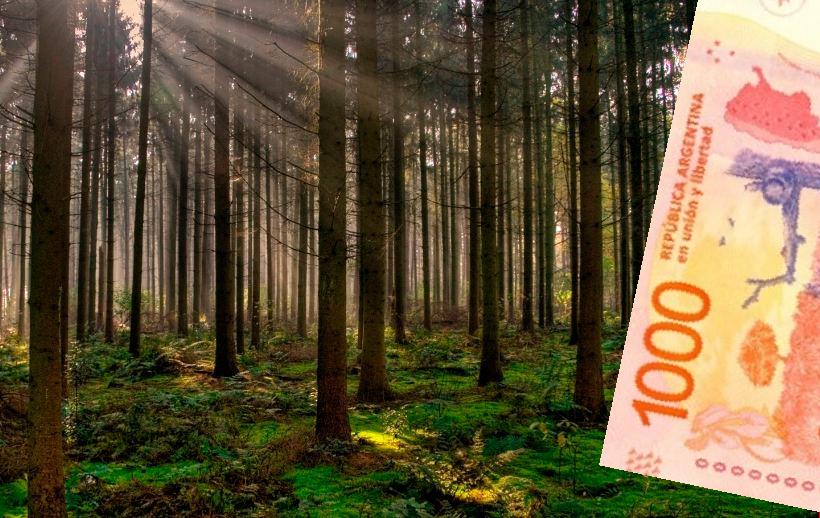
Denominación: 1000